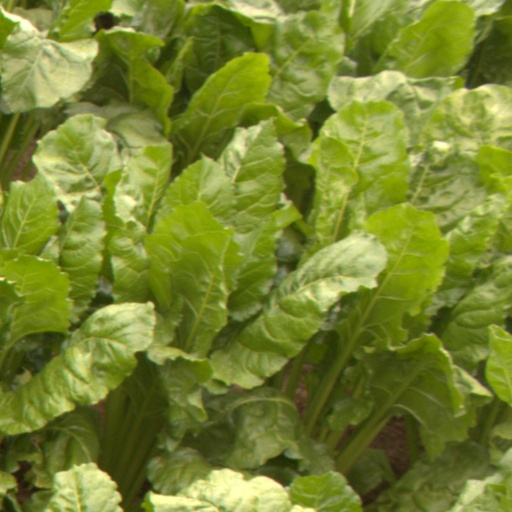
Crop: sugar beet